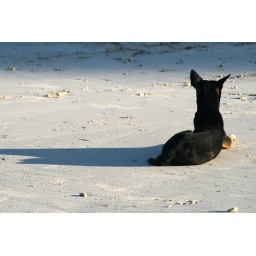
A dog chilling on a beach in Indonesia.